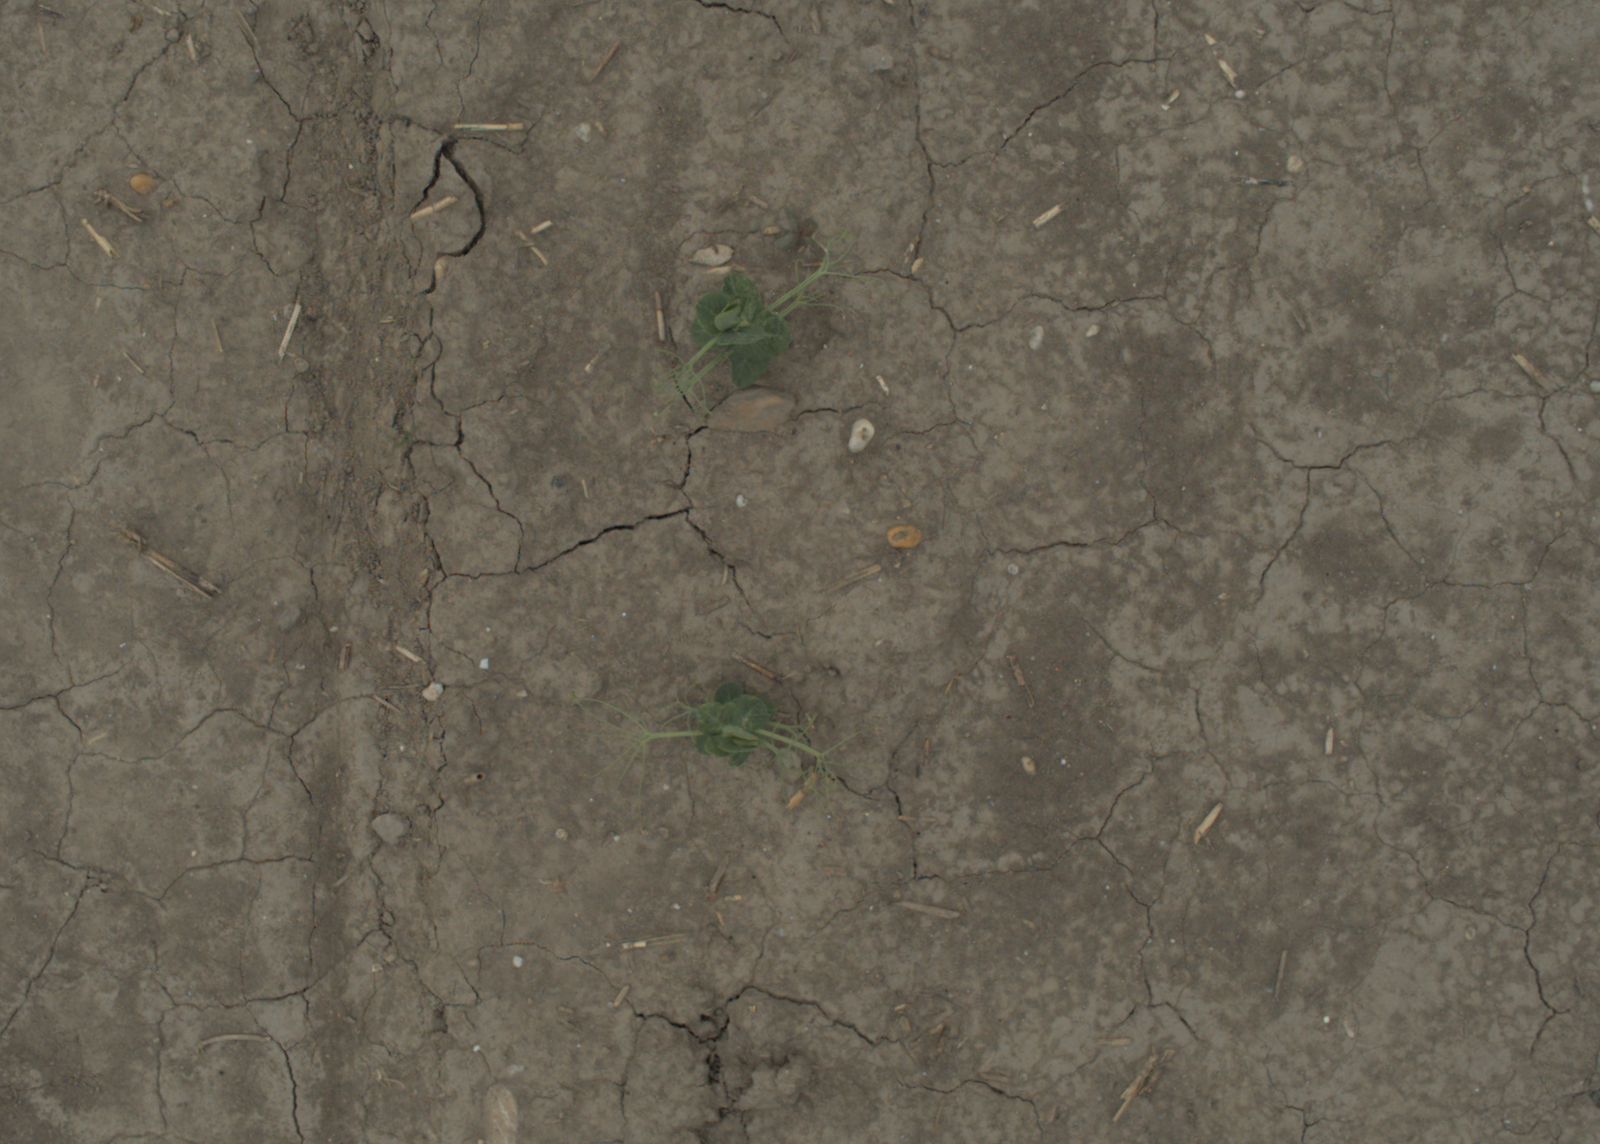
Capture date: 05.07.2021 13:19:32
Weather: cloudy
Wind: medium
Seeding date: 08.06.2021
Plant canopy height (mm): 961